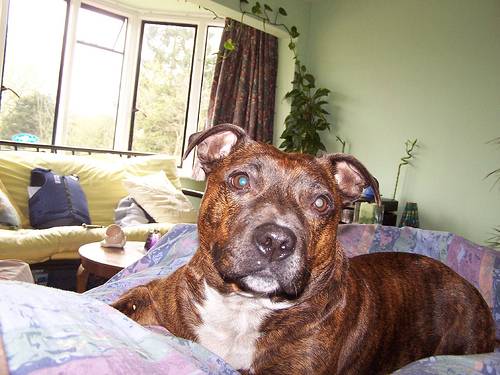
Animal: dog
Breed: staffordshire bull terrier